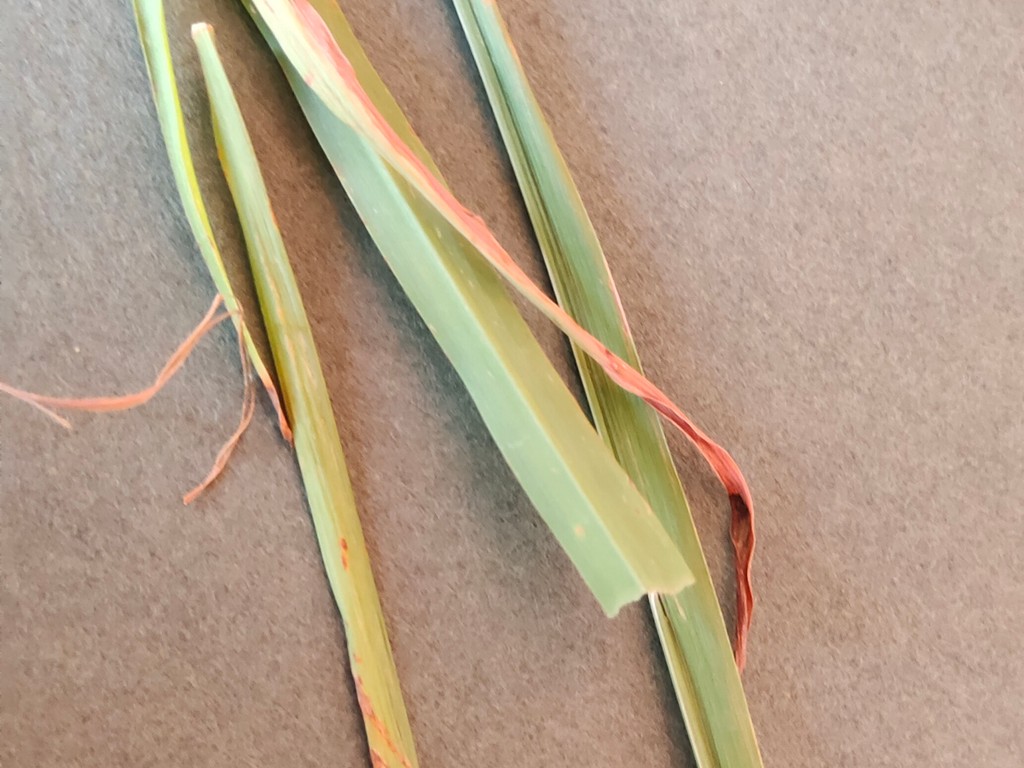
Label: Unhealthy